Whatcom Chief

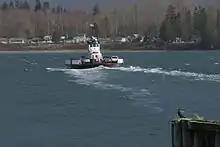
"Whatcom Chief" en route to Gooseberry Point

The Whatcom Chief is a ferry in Washington state, United States. The ferry carries both pedestrians and vehicles to Lummi Island from Gooseberry Point west of Bellingham, Washington.